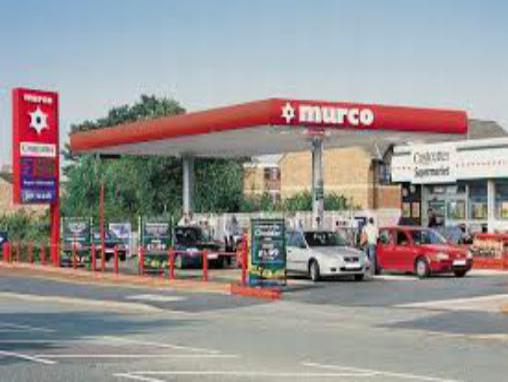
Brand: murco-1
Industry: Electronic